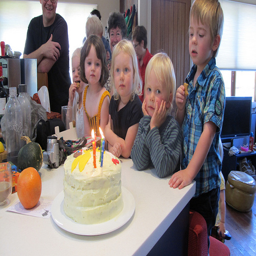
A group of small children and adults next to a cake.
This a an image of a birthday party for a two year old.
Group of disinterested children sit by birthday cake and look bored.
A group of children sit at a table with a cake.
A group of children pose for a picture in front of a birthday cake.